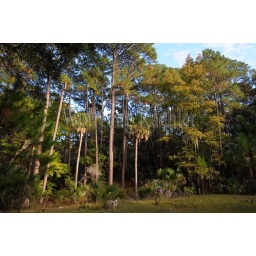
Usa, south carolina, near beaufort, hunting island state park, forest with loblolly pine trees and palmetto palm trees